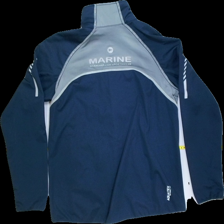
View: back
Type: Jacket
Category: Ladies
Brand: Not in the list
Brand text on label: Marine
Colors: Blue, Grey, White, Multicolor
Material: 100% polyester
Cut: Regular
Size: 40
Season: Spring
Trend: Sports
Smell: Minor
Holes: Minor
Price range: 50-100
Recommended usage: Recycle